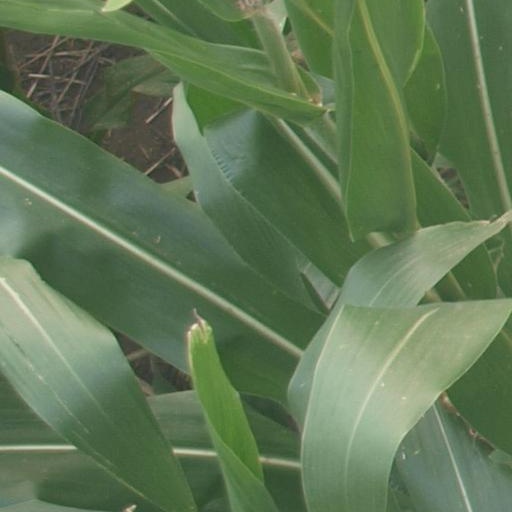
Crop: maize; corn